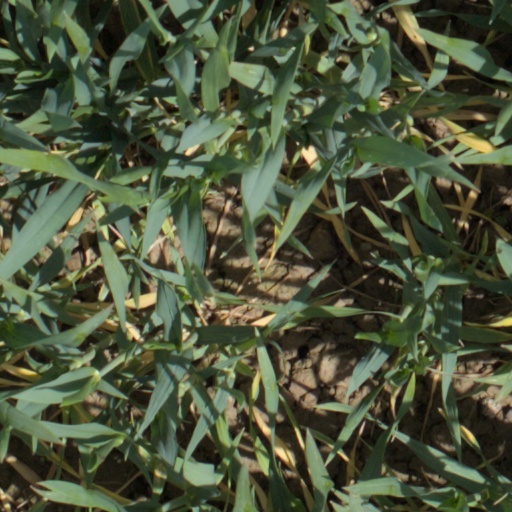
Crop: wheat